Bradie James

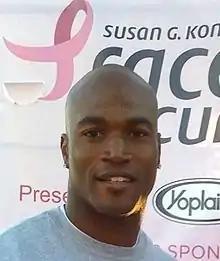
James at the Komen Race for the Cure in 2009

Bradie Gene James (born January 17, 1981) is an American former professional football player who was a linebacker in the National Football League (NFL) for the Dallas Cowboys and Houston Texans. He played college football for the LSU Tigers.